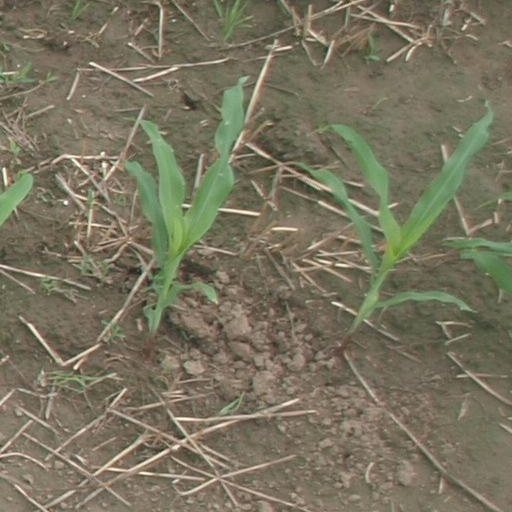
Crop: maize; corn